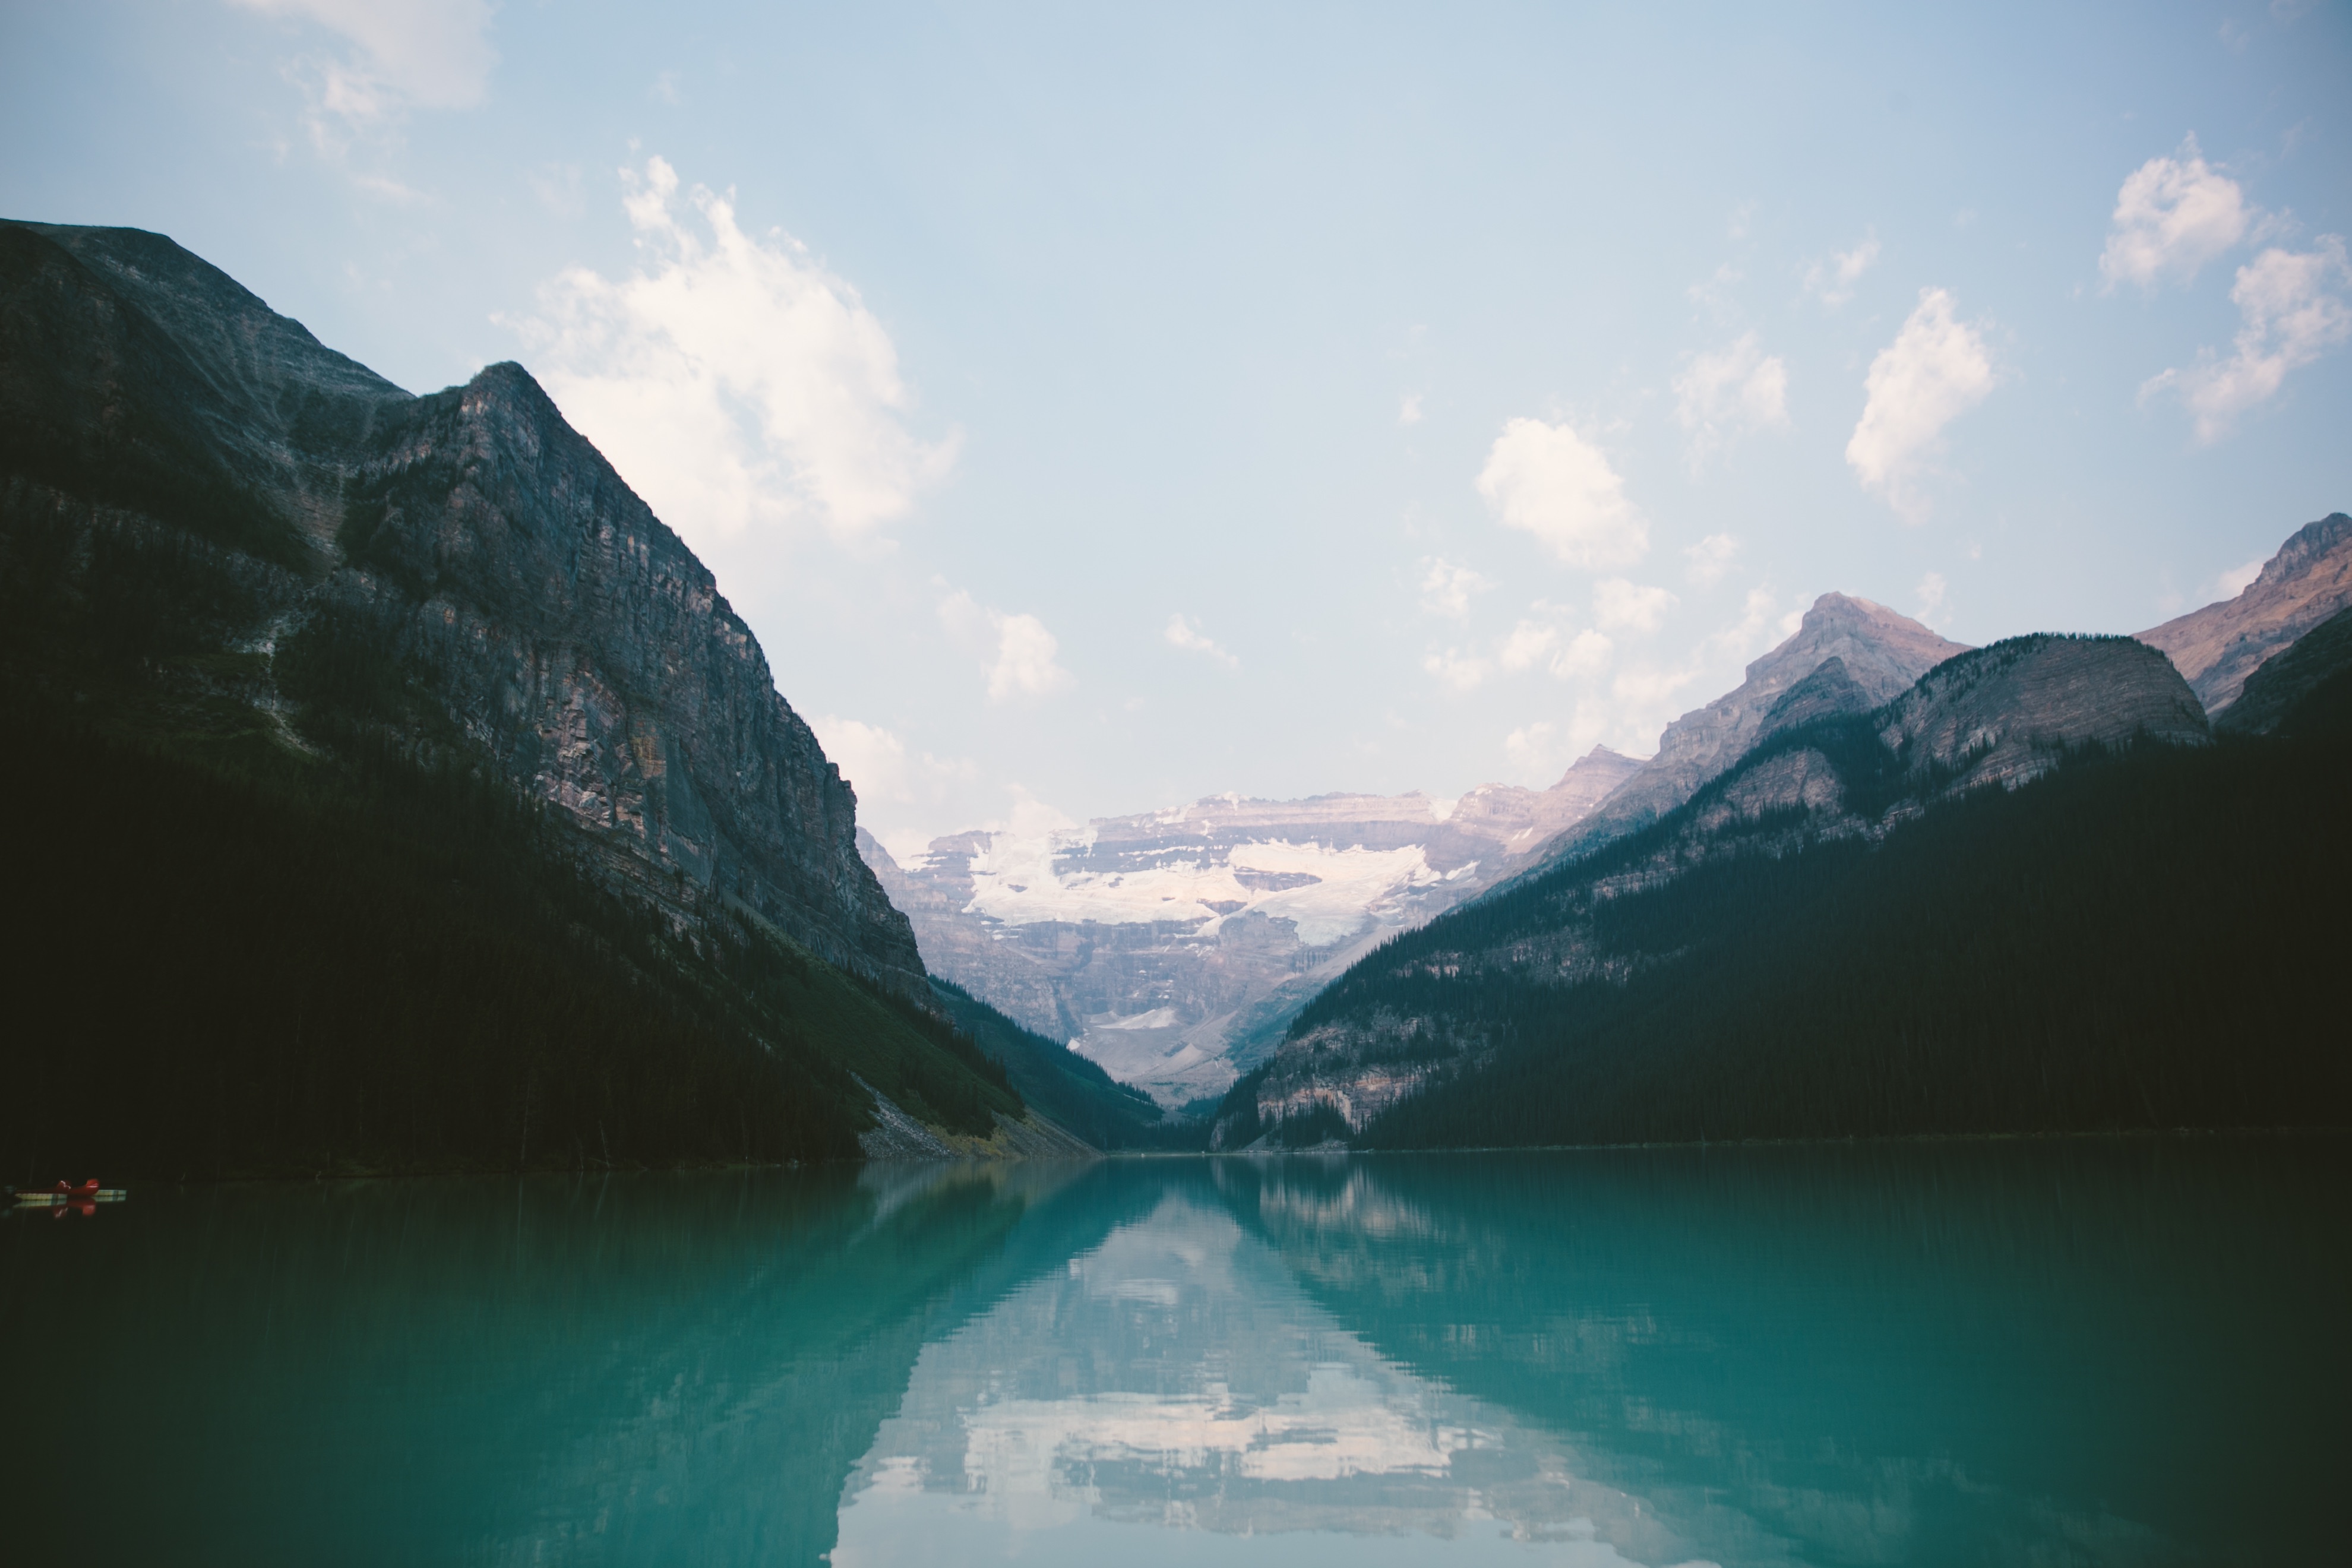
sea, nature, mountain, morning, lake, mountain range, reflection, glacier, fjord, alps, loch, landform, geographical feature, mountainous landforms, glacial landform